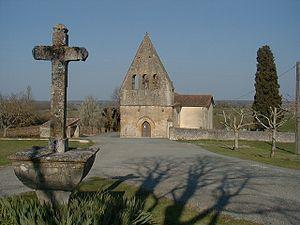
Labouquerie (Dordogne)
Beaumontois en Périgord est, au 1ᵉʳ janvier 2016, une commune nouvelle française située dans le département de la Dordogne en région Nouvelle-Aquitaine. Elle est issue du regroupement des communes de Beaumont-du-Périgord, Labouquerie, Nojals-et-Clotte et Sainte-Sabine-Born.
Labouquerie est une ancienne commune du sud-ouest de la France, située dans le département de la Dordogne en région Nouvelle-Aquitaine, devenue le 1ᵉʳ janvier 2016 une commune déléguée au sein de la commune nouvelle de Beaumontois en Périgord.